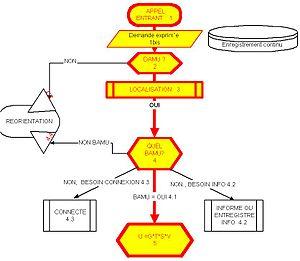
Premieres Taches de la Regulation Médicale
Le service d'aide médicale urgente, connu aussi comme 15 ou centre 15 en France, est le centre de régulation médicosanitaire des urgences d'une région sanitaire. C’est un service d’urgence qui répond à la demande d'aide médicale urgente, c'est-à-dire l'assistance pré-hospitalière aux victimes d'accidents ou d'affections soudaines en état critique. Le médecin régulateur du SAMU régule les ressources de soins urgents dont il reçoit continuellement les disponibilités et oriente les patients vers les services les plus adaptés à leurs cas.